Uxbridge station (Ontario)

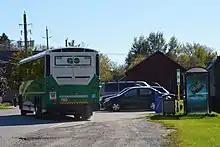
GO Bus terminus

North of Uxbridge to Lindsay the line was abandoned in the early 1990s and the York–Durham Heritage Railway reopened the line to the south between Uxbridge and Stouffville in 1996. That southerly section of trackbed was purchased by GO Transit to prevent abandonment and disposal, because Metrolinx has long term plans to expand service on the Stouffville line to Uxbridge.